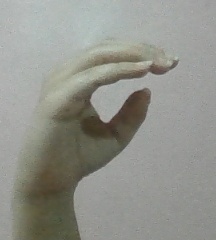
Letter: jeem